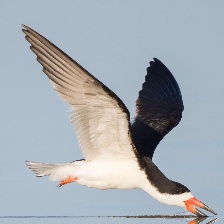
Species: BLACK SKIMMER
Scientific name: RYNCHOPS NIGER